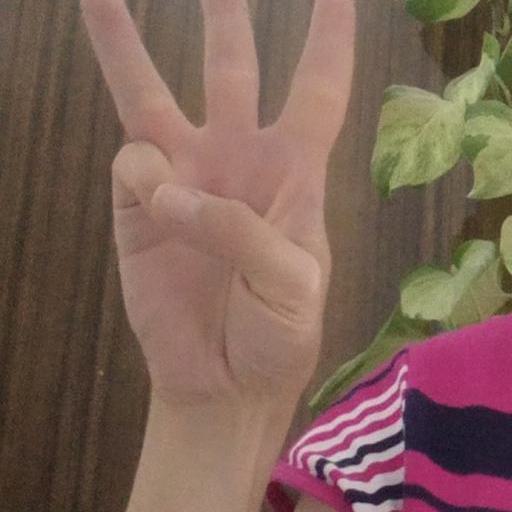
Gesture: three